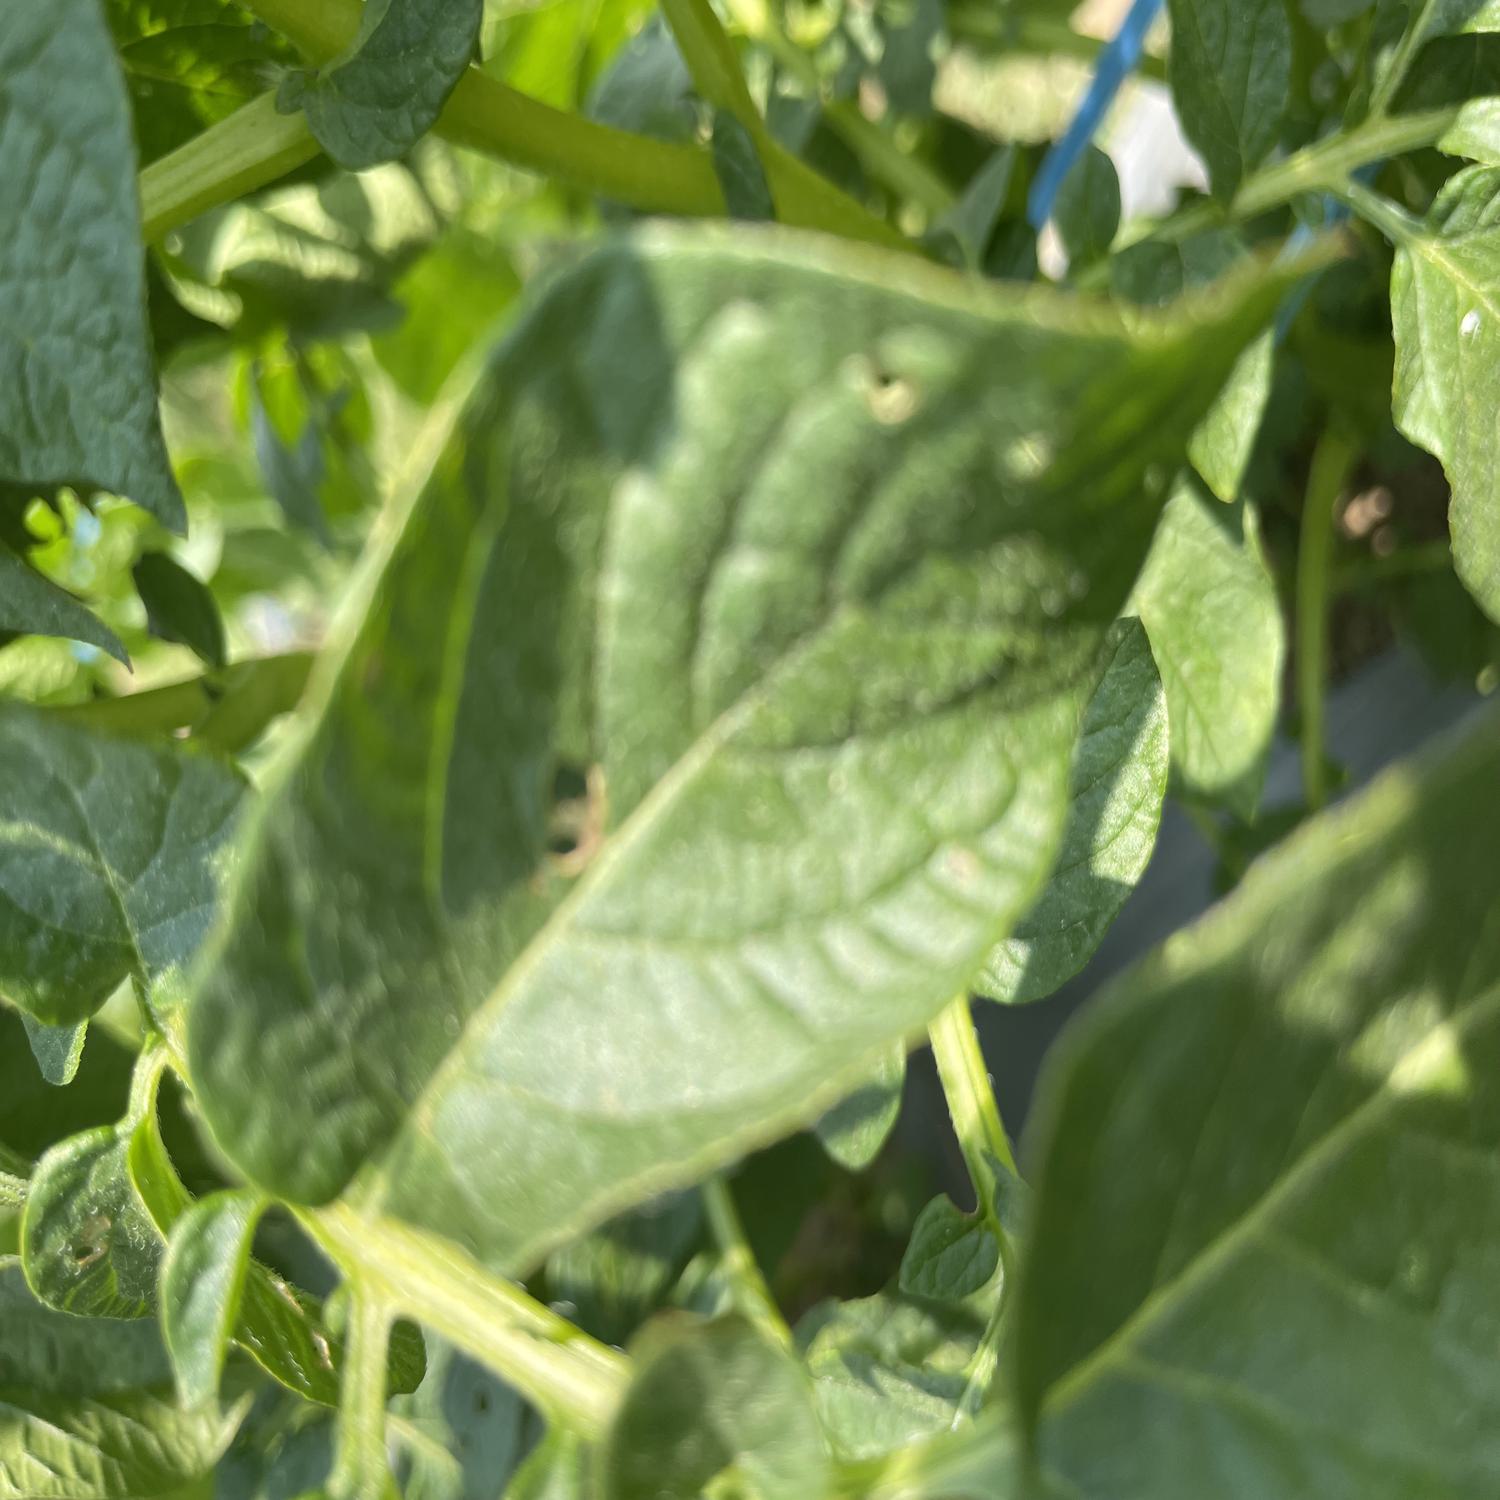
Label: Pest